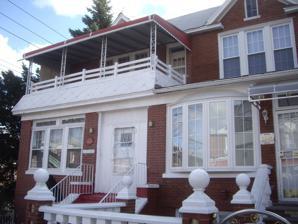
Building: Jackie Robinson House
Country: United States of America
Year built: 1916
United States historic place John Roosevelt "Jackie" Robinson House U.S. National Register of Historic Places U.S. National Historic Landmark Show map of New York City Show map of the United States Location 5224 Tilden Ave., Brooklyn, New York Coordinates 40°38′53″N 73°55′38″W / 40.6481557°N 73.9272715°W / 40.6481557; -73.9272715 Area less than one acre Built c. 1912-1916 NRHP reference No. 76001226 Significant dates Added to NRHP May 11, 1976 Designated NHL May 11, 1976 The Jackie Robinson House is a historic house at 5224 Tilden Avenue in the New York City borough of Brooklyn .  Built c. 1912-1916, it is prominent as the home of baseball great Jackie Robinson from 1947, when he was awarded Rookie of the Year , through 1949, when he was voted Most Valuable Player .  It was declared a National Historic Landmark in 1976. The Jackie Robinson House is located in Brooklyn's East Flatbush neighborhood, at the southwest corner of Tilden Avenue and East 53nd Street.  It is a modest two-story brick duplex, with the units set side-by-side. Each is two bays wide, with the entrance set in the right-hand bay. 5224 is the left (east) unit, which has a band of three sash windows in the left bay, topped by a porch with a wooden railing and metal awning supported by decorative metal supports. History The house was built sometime between 1912 and 1916.  From 1947 to 1949 it was home to baseball player Jackie Robinson , the first African-American to play in the major leagues.  Robinson had been signed to a contract in 1945 by Branch Rickey , owner of the Brooklyn Dodgers , and he was called up to the major league team after spending 1946 with minor league Montreal Royals .  When he was called up, he and his wife Rachel had difficulty finding housing in Brooklyn due to racism; this was secured as a rental by a friend. Another house, at 112-40 177th Street in the Addisleigh Park neighborhood of Queens, was the Robinsons' home from 1949 to 1955.  "Locals had recently canceled a restrictive covenant that forbade blacks from living in the area, so African-American stars such as jazz great Count Basie and Herbert Mills of the Mills Brothers quartet moved in." See also List of National Historic Landmarks in New York City National Register of Historic Places in Kings County, New York References